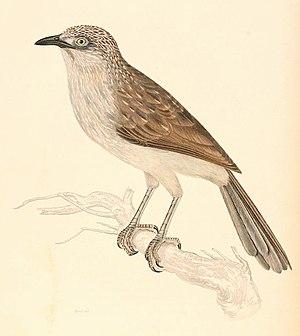
«
Le Cratérope fléché est une espèce de passereaux appartenant à la famille des Leiothrichidae.